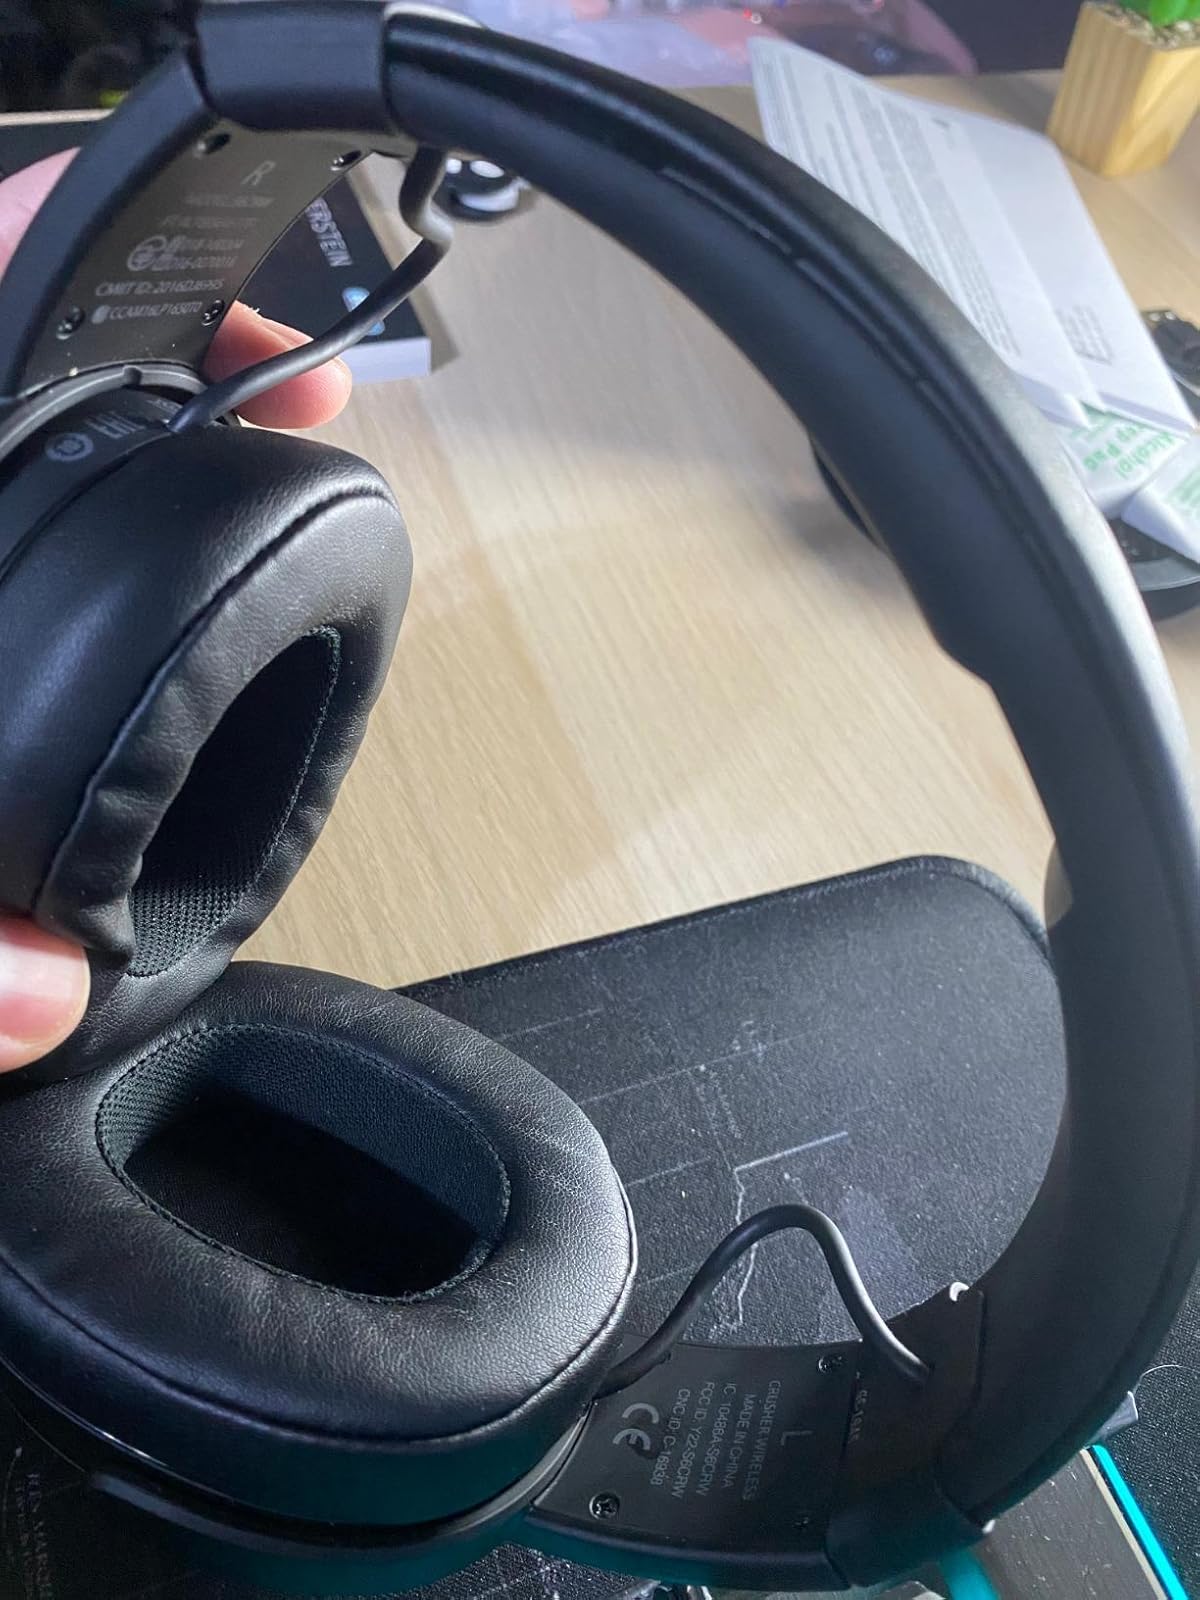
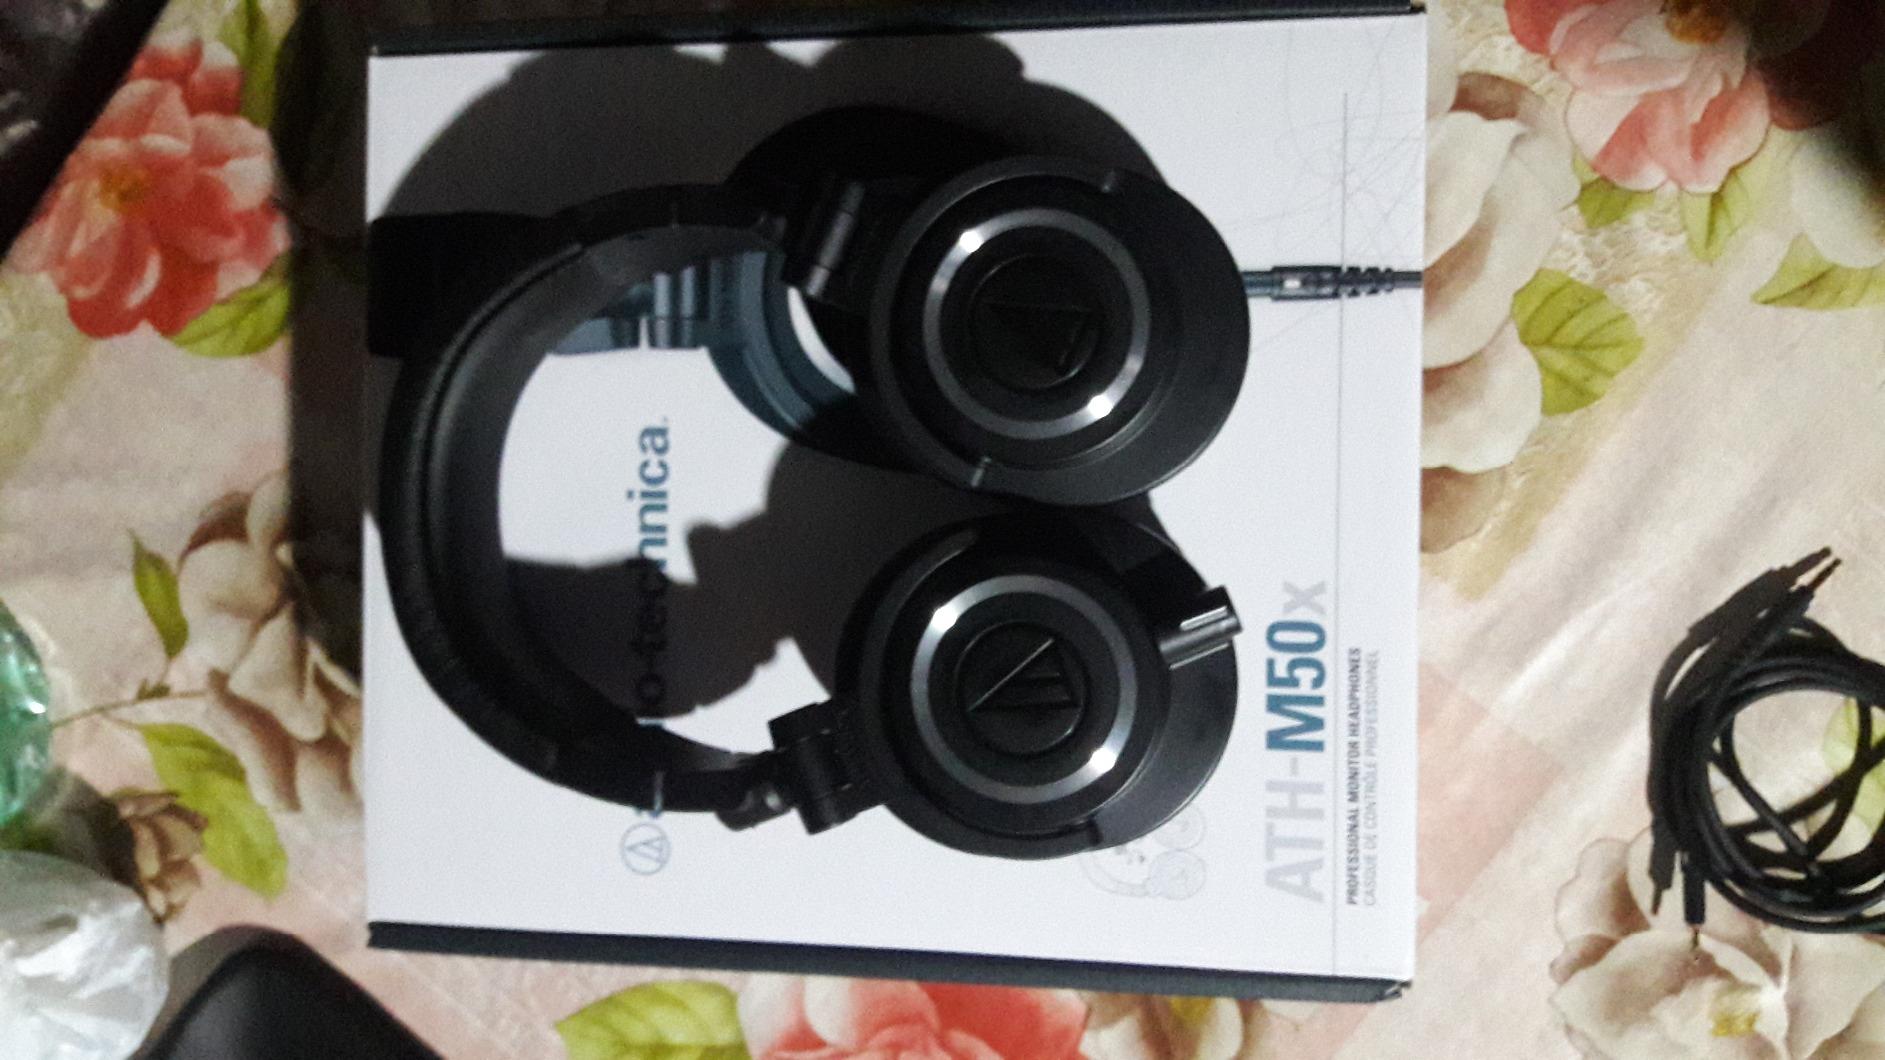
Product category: headphones
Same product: no